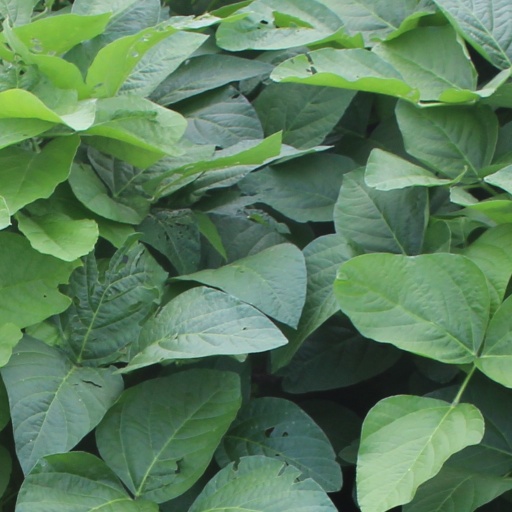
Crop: soybean